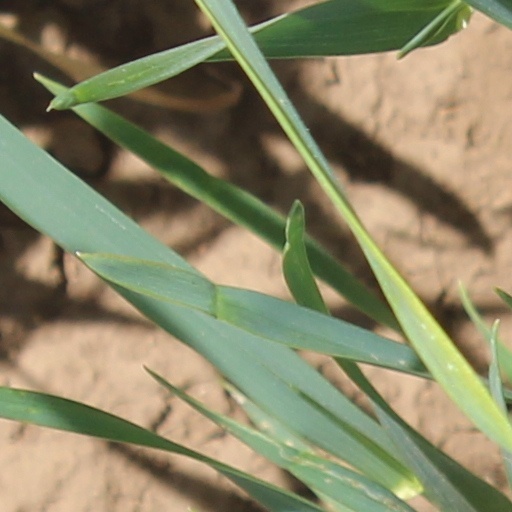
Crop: wheat